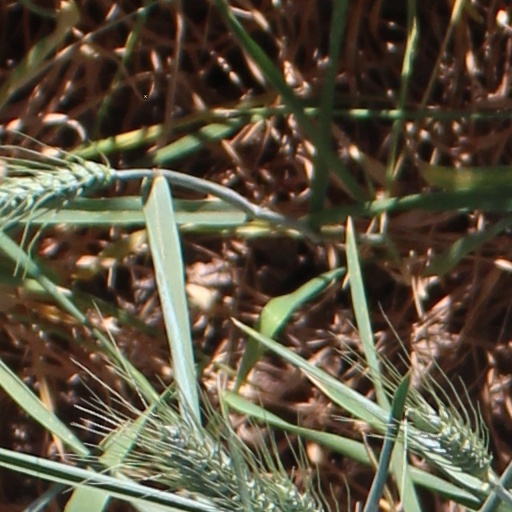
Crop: wheat